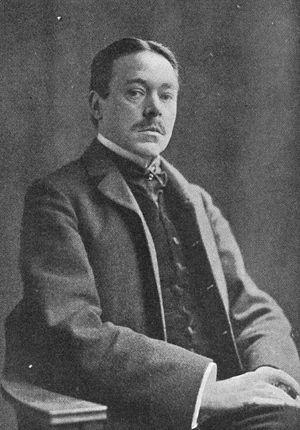
Le grand prix des Neuf est un prix littéraire suédois décerné depuis 1916 par l'Académie les Neuf. Remis annuellement, le prix était en 2012 doté de 300 000 couronnes.
Hjalmar Emil Fredrik Söderberg est un romancier, auteur dramatique, poète et journaliste suédois.